2010 Coca-Cola 600

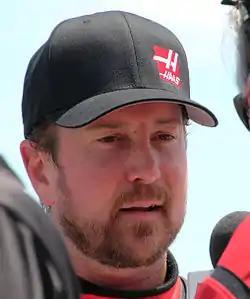
Race winner Kurt Busch (pictured in 2015)

On the restart, Kurt Bush led them to the green flag. Afterwards, he led until lap 213, when the fourth caution came out for debris. The restart happened on lap 217, with Clint Bowyer the new leader. One lap later, Kurt Busch reclaimed the lead. Kurt Busch led until green flag pit stops which began on lap 264. On lap 267, David Reutimann passed Kurt Busch for the lead. Two laps later, Reutimann made a pit stop, giving the lead to Matt Kenseth. On lap 272, the fifth caution came out. The cause of the caution was that Jimmie Johnson got loose, spun around, collided with the outside wall, then he went down the track and hit the inside wall; his car sustained heavy damage. On lap 277, Matt Kenseth brought the field to the restart. One lap later, Kurt Busch, from a fast start, passed Kenseth.